Veena Sood

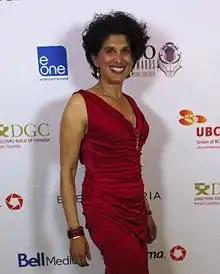
Sood in 2010

Veena Sood (born 21 November) is a Canadian actress. Sood is best known for dramatic and comedic roles in a career spanning more than 3 decades.